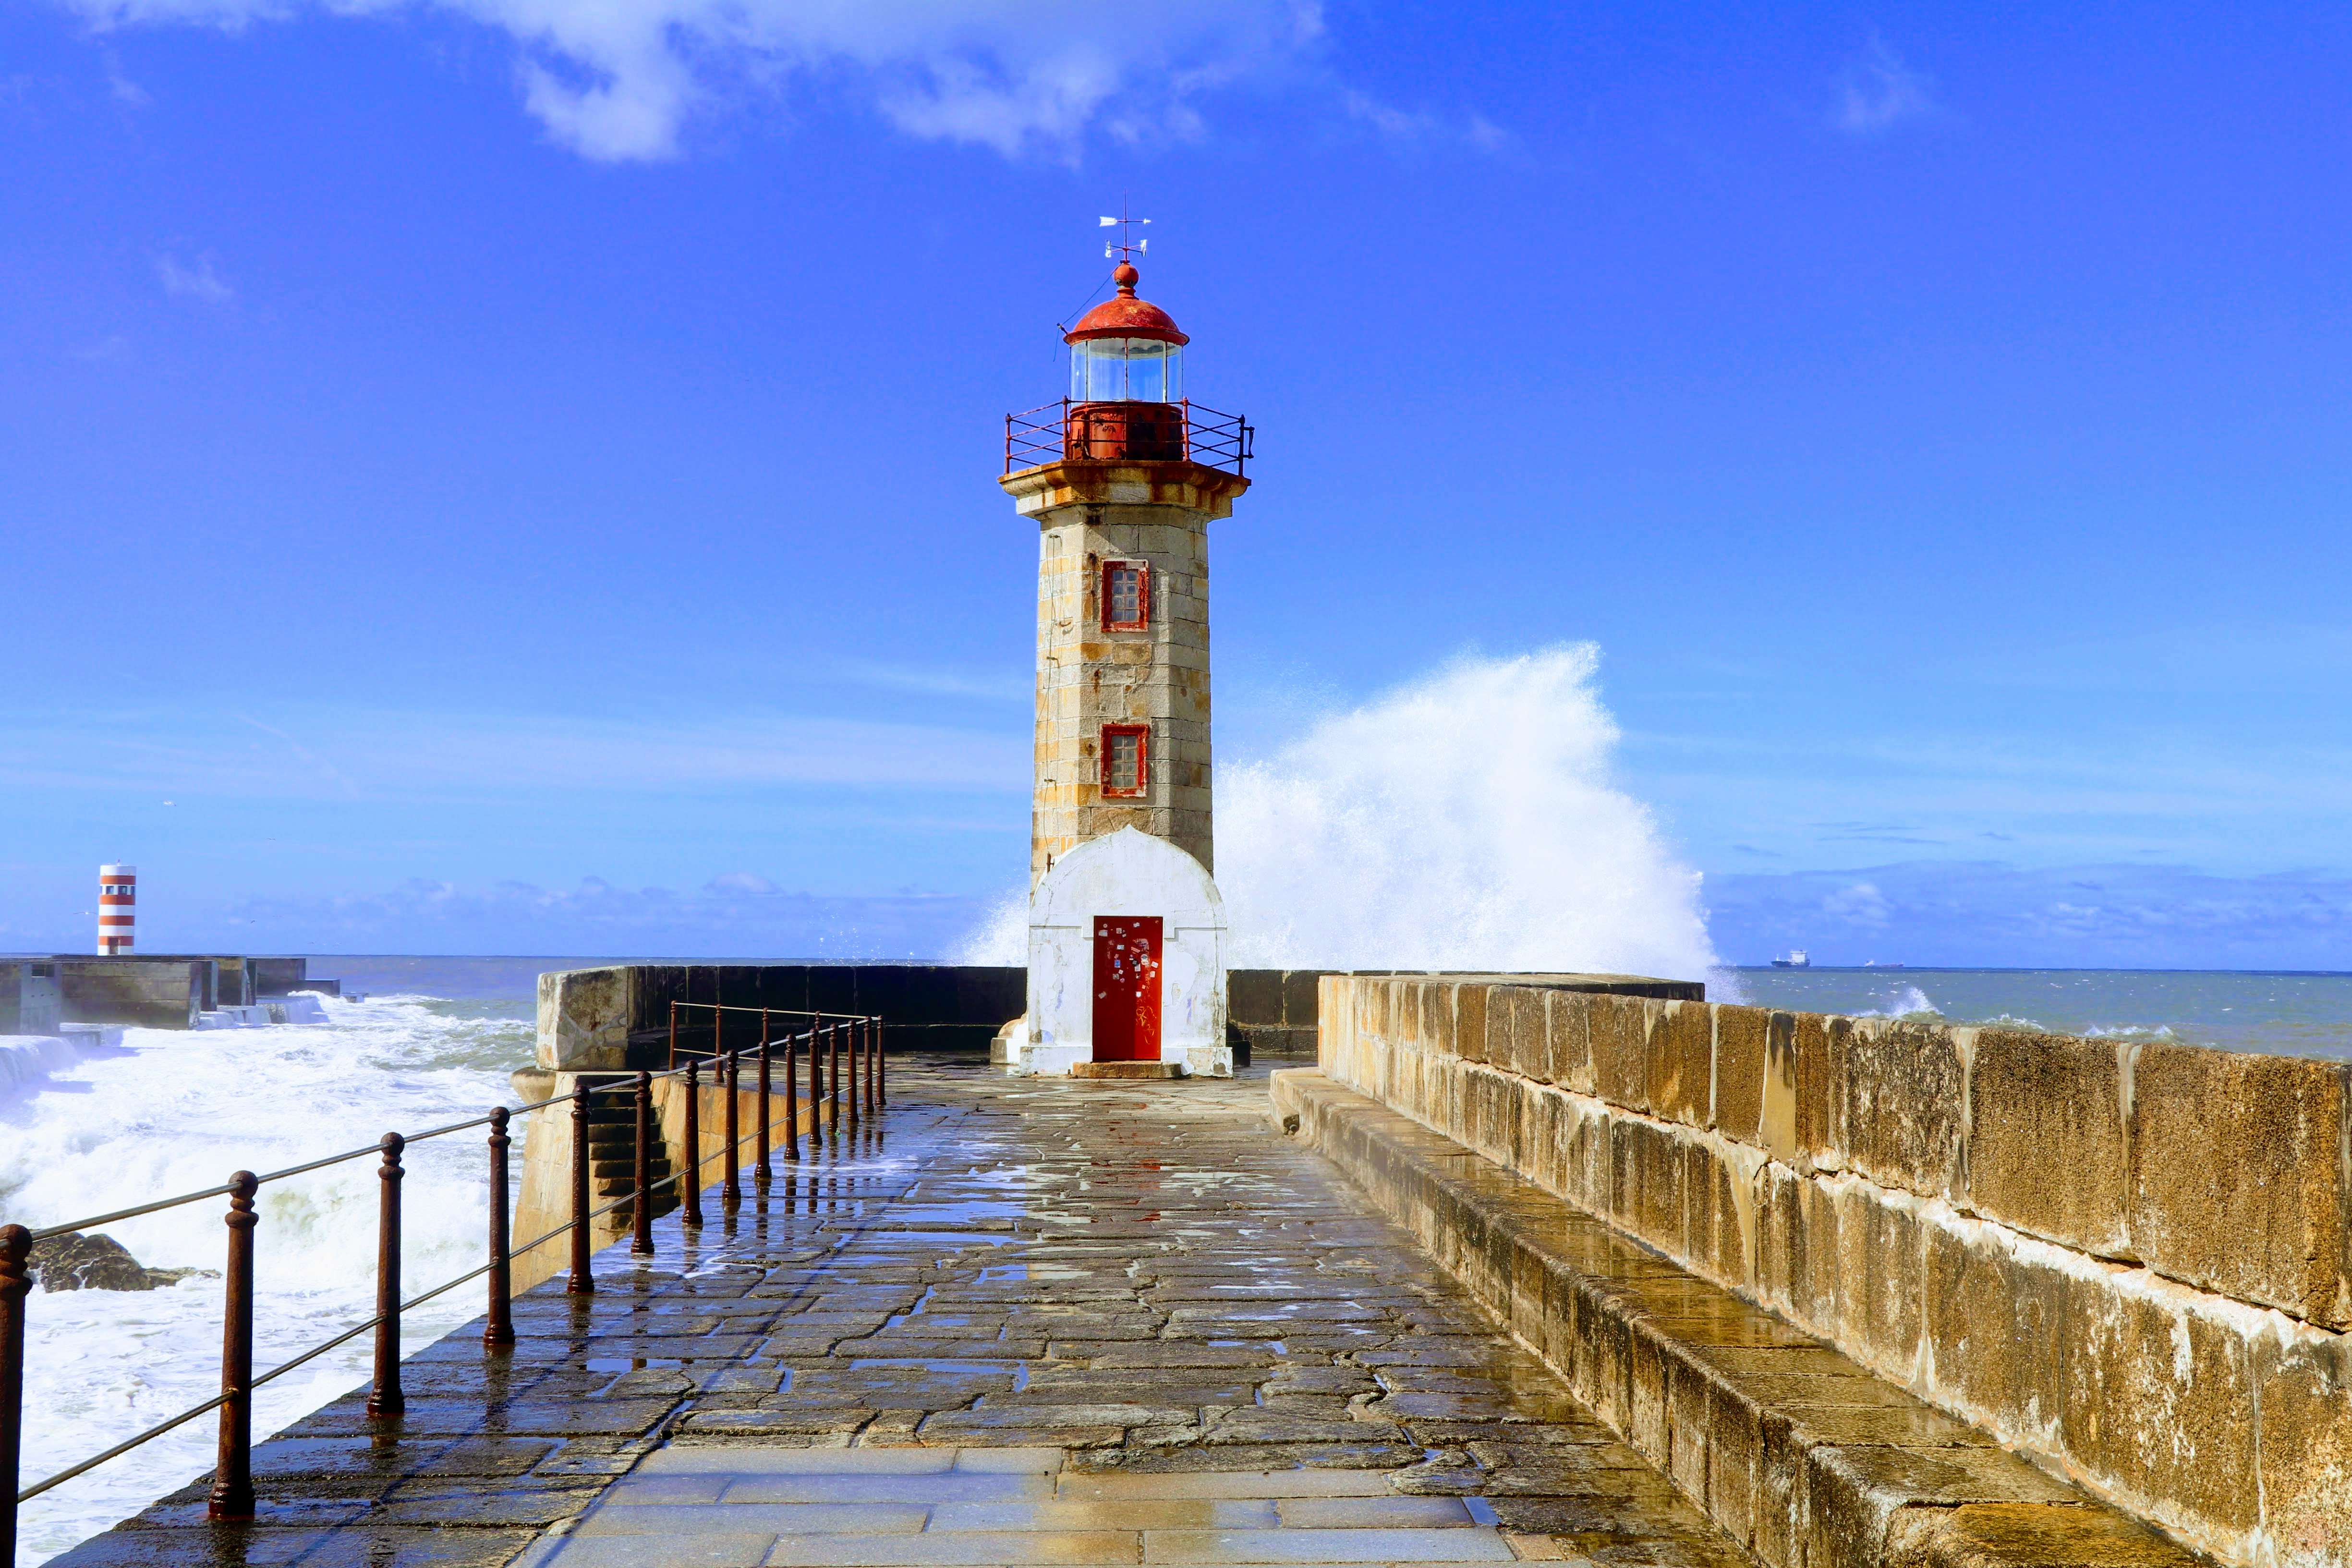
sea, lighthouse, wave, tower, sky, beacon, promontory, breakwater, coast, pier, fixed link